Pirbright Camp

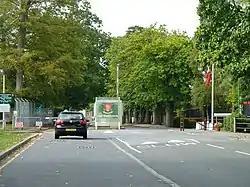
Pirbright Camp entrance

Pirbright Camp is a British Army installation in Pirbright, Surrey. It houses the Army Training Centre Pirbright, and a number of other units.